Katharine Hepburn on screen and stage

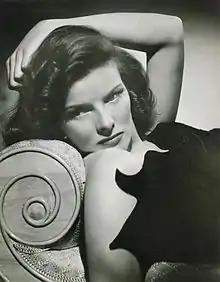
Katharine Hepburn in 1938.

Hepburn began her career in theatre in 1928, and later appeared on the stage in every decade up until the 1980s. Productions Hepburn played in ranged from Shakespeare, to Philip Barry comedies, work by George Bernard Shaw, and a musical.